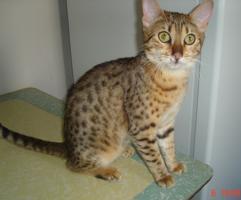
Egyptian Mau